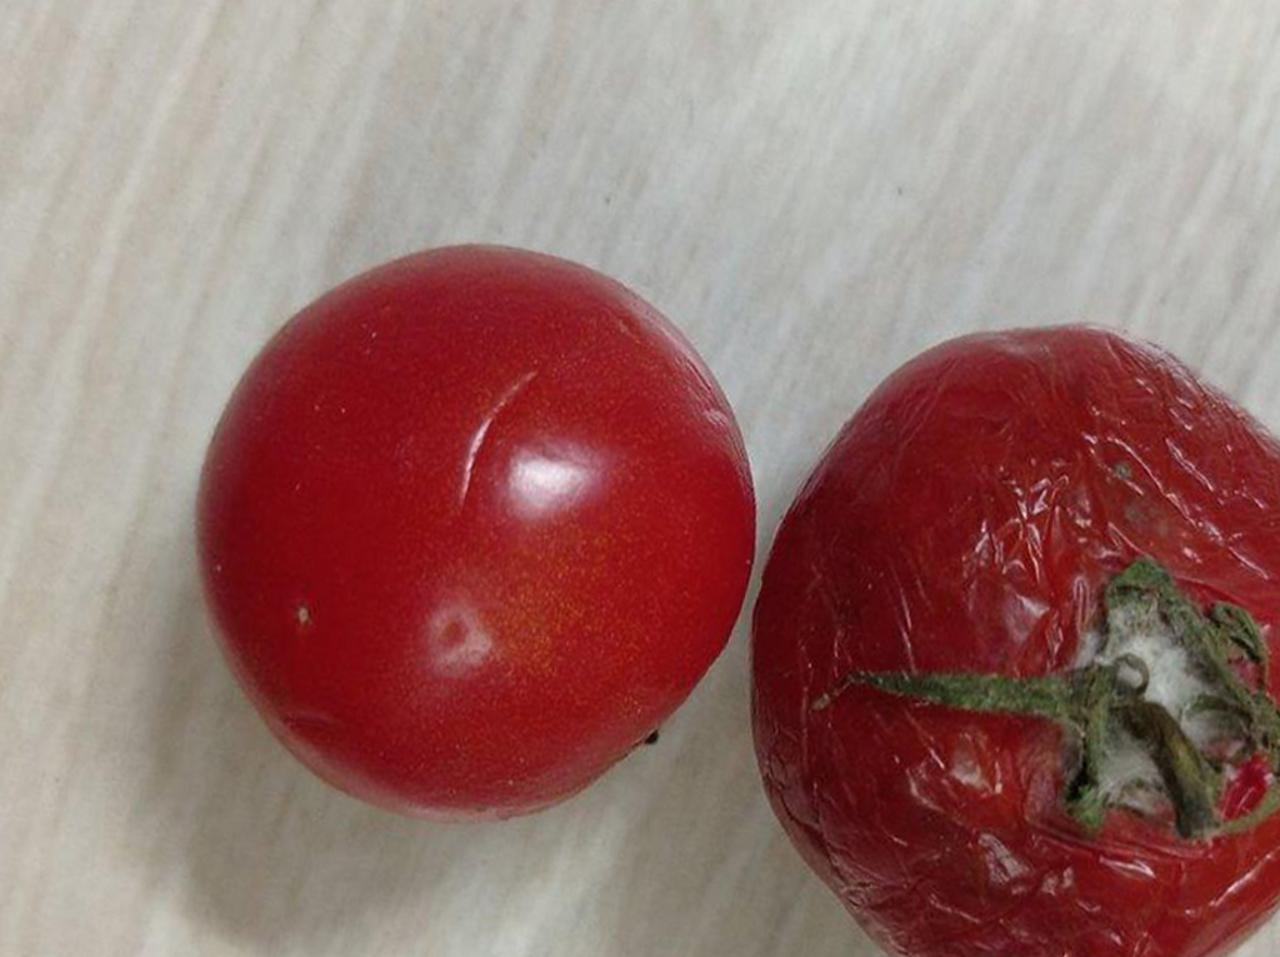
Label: Rotten